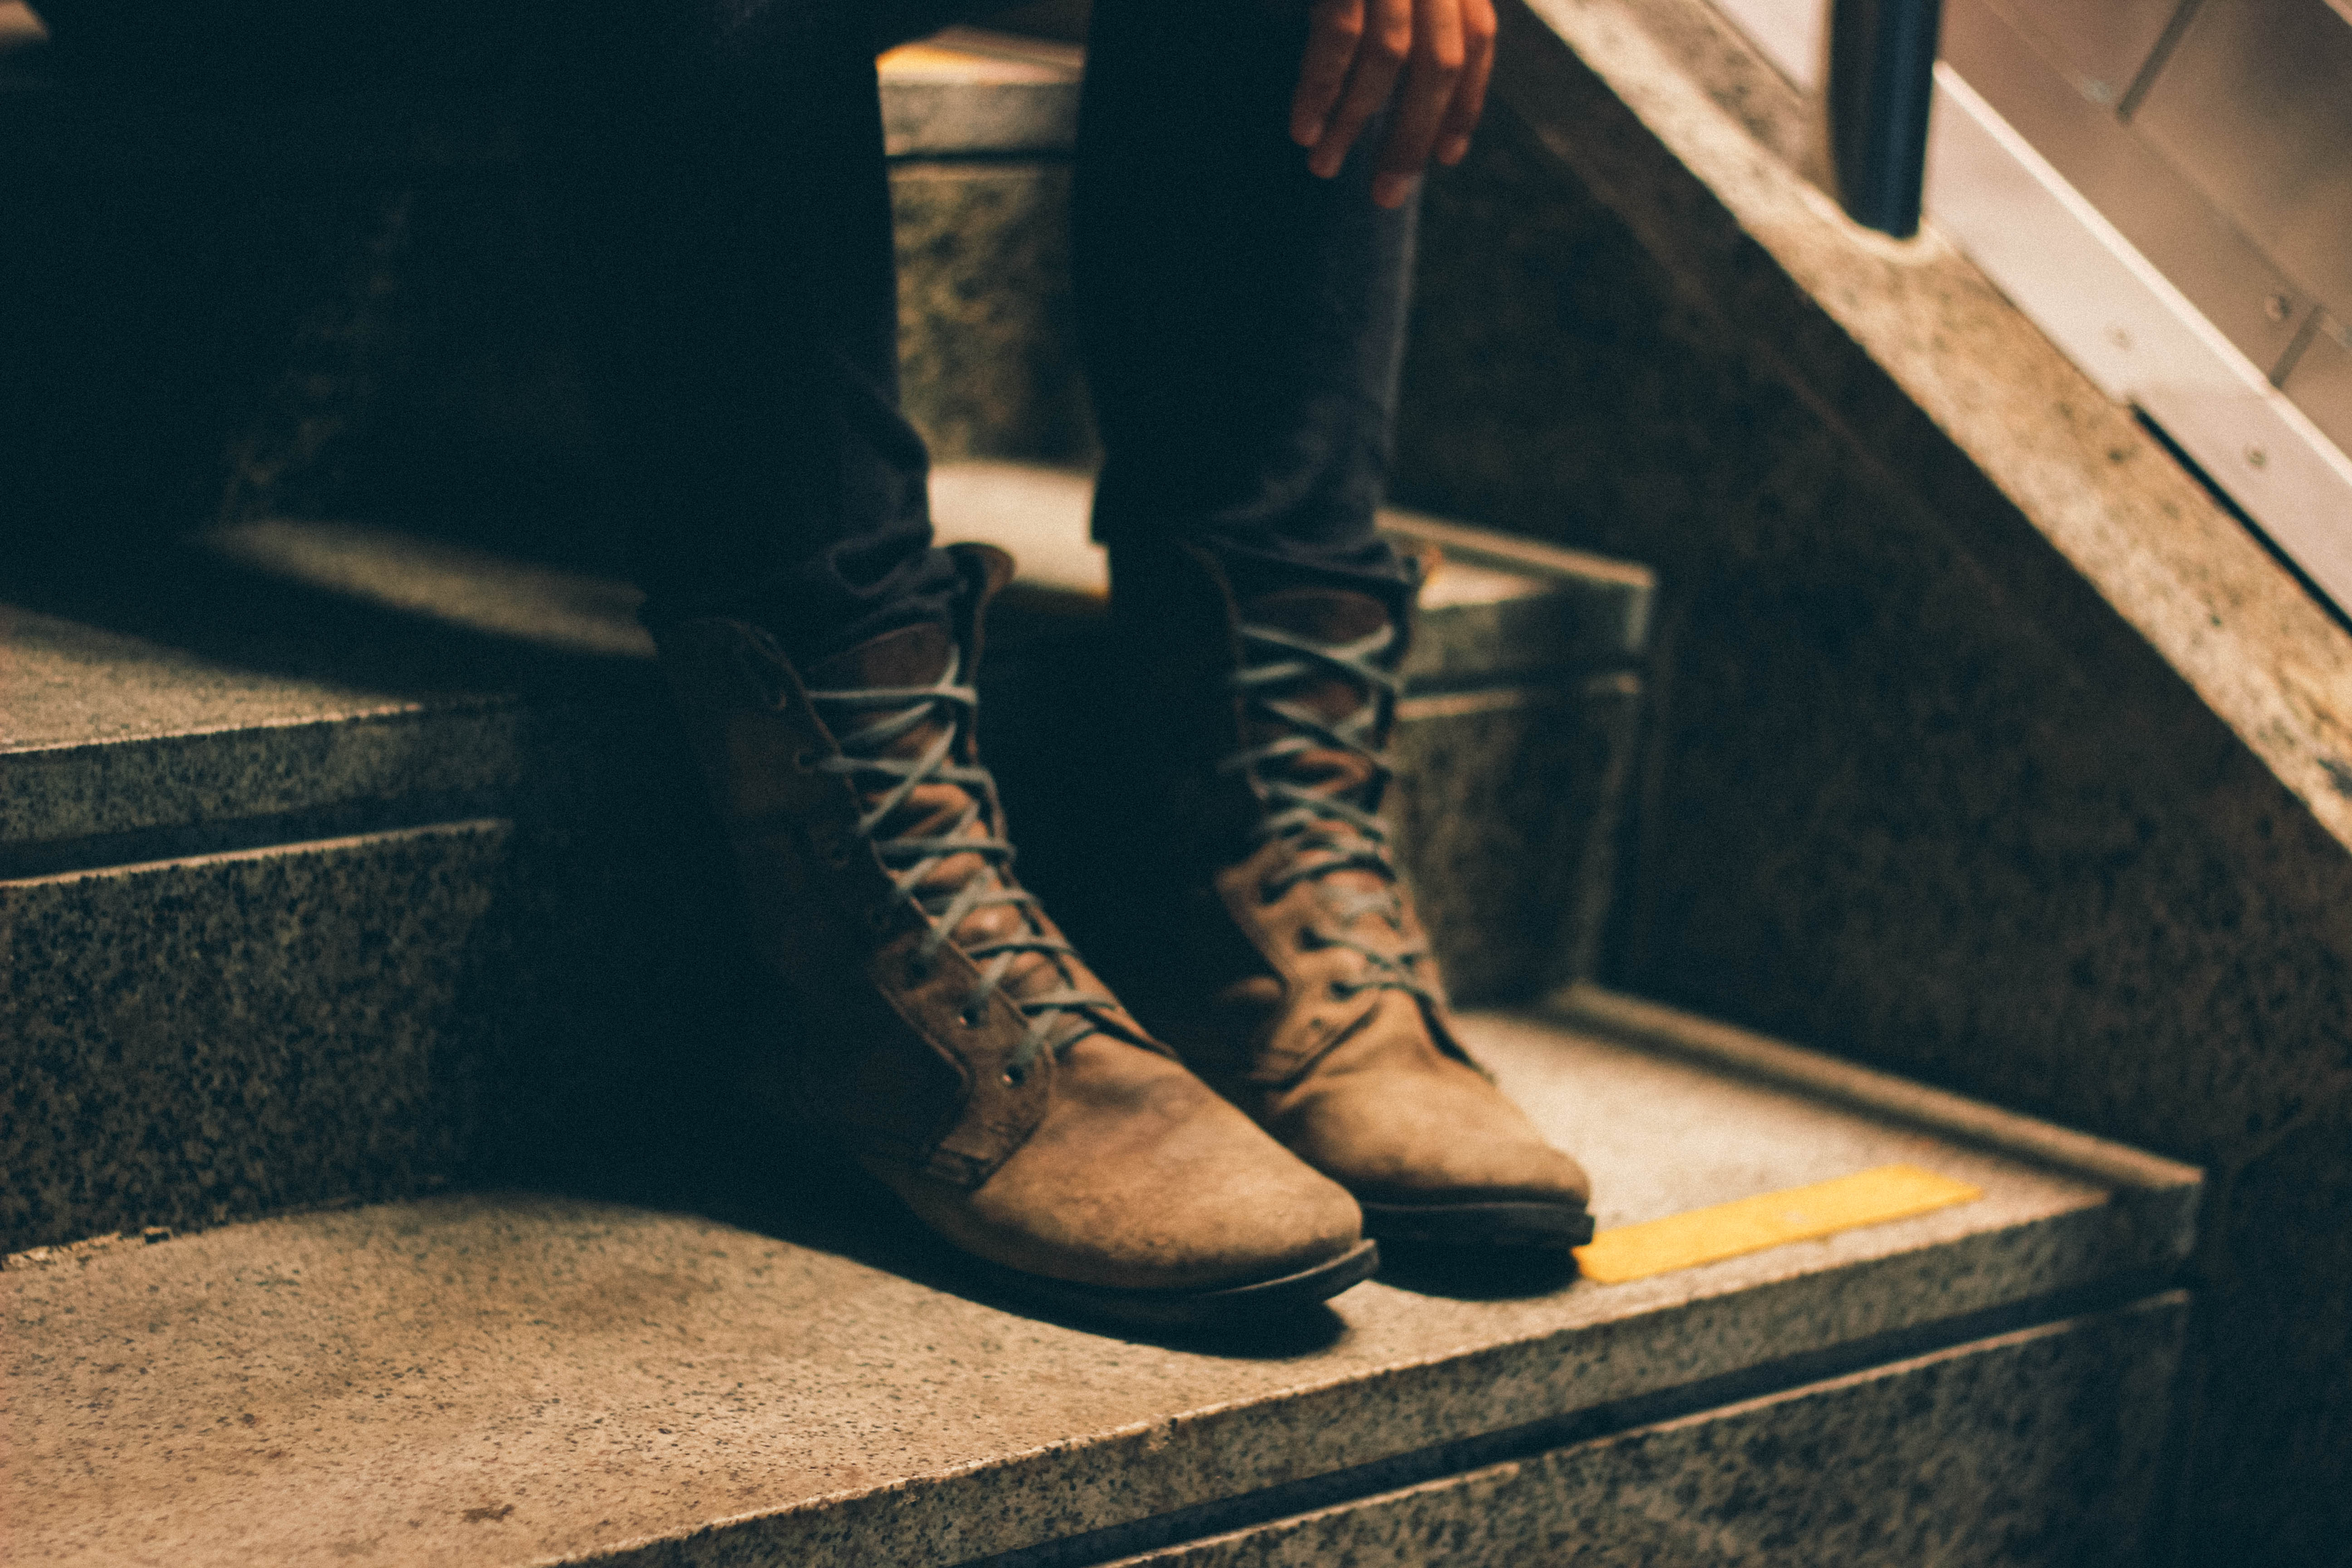
shoe, white, alone, staircase, steps, solitude, boot, leg, spring, color, sitting, brown, fashion, black, human body, shoes, publicdomain, stairs, boots, sneakers, shoelaces, footwear, laced, high heeled footwear